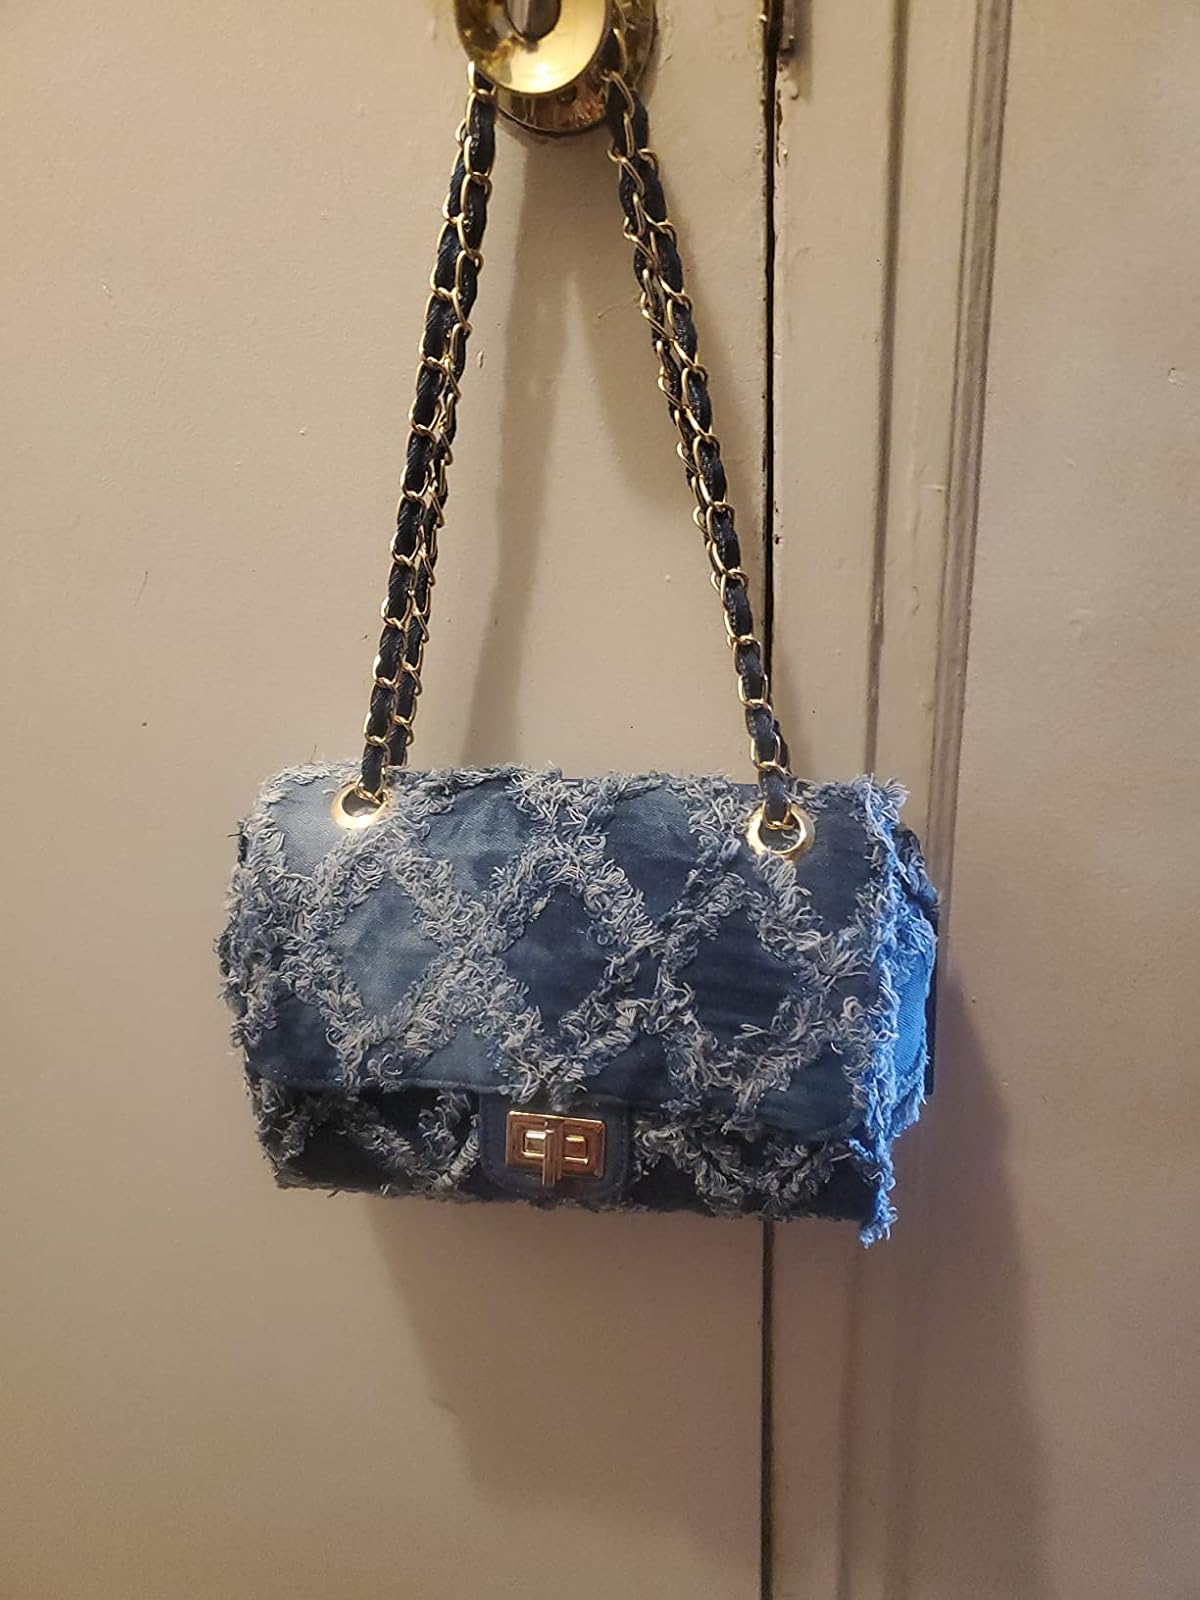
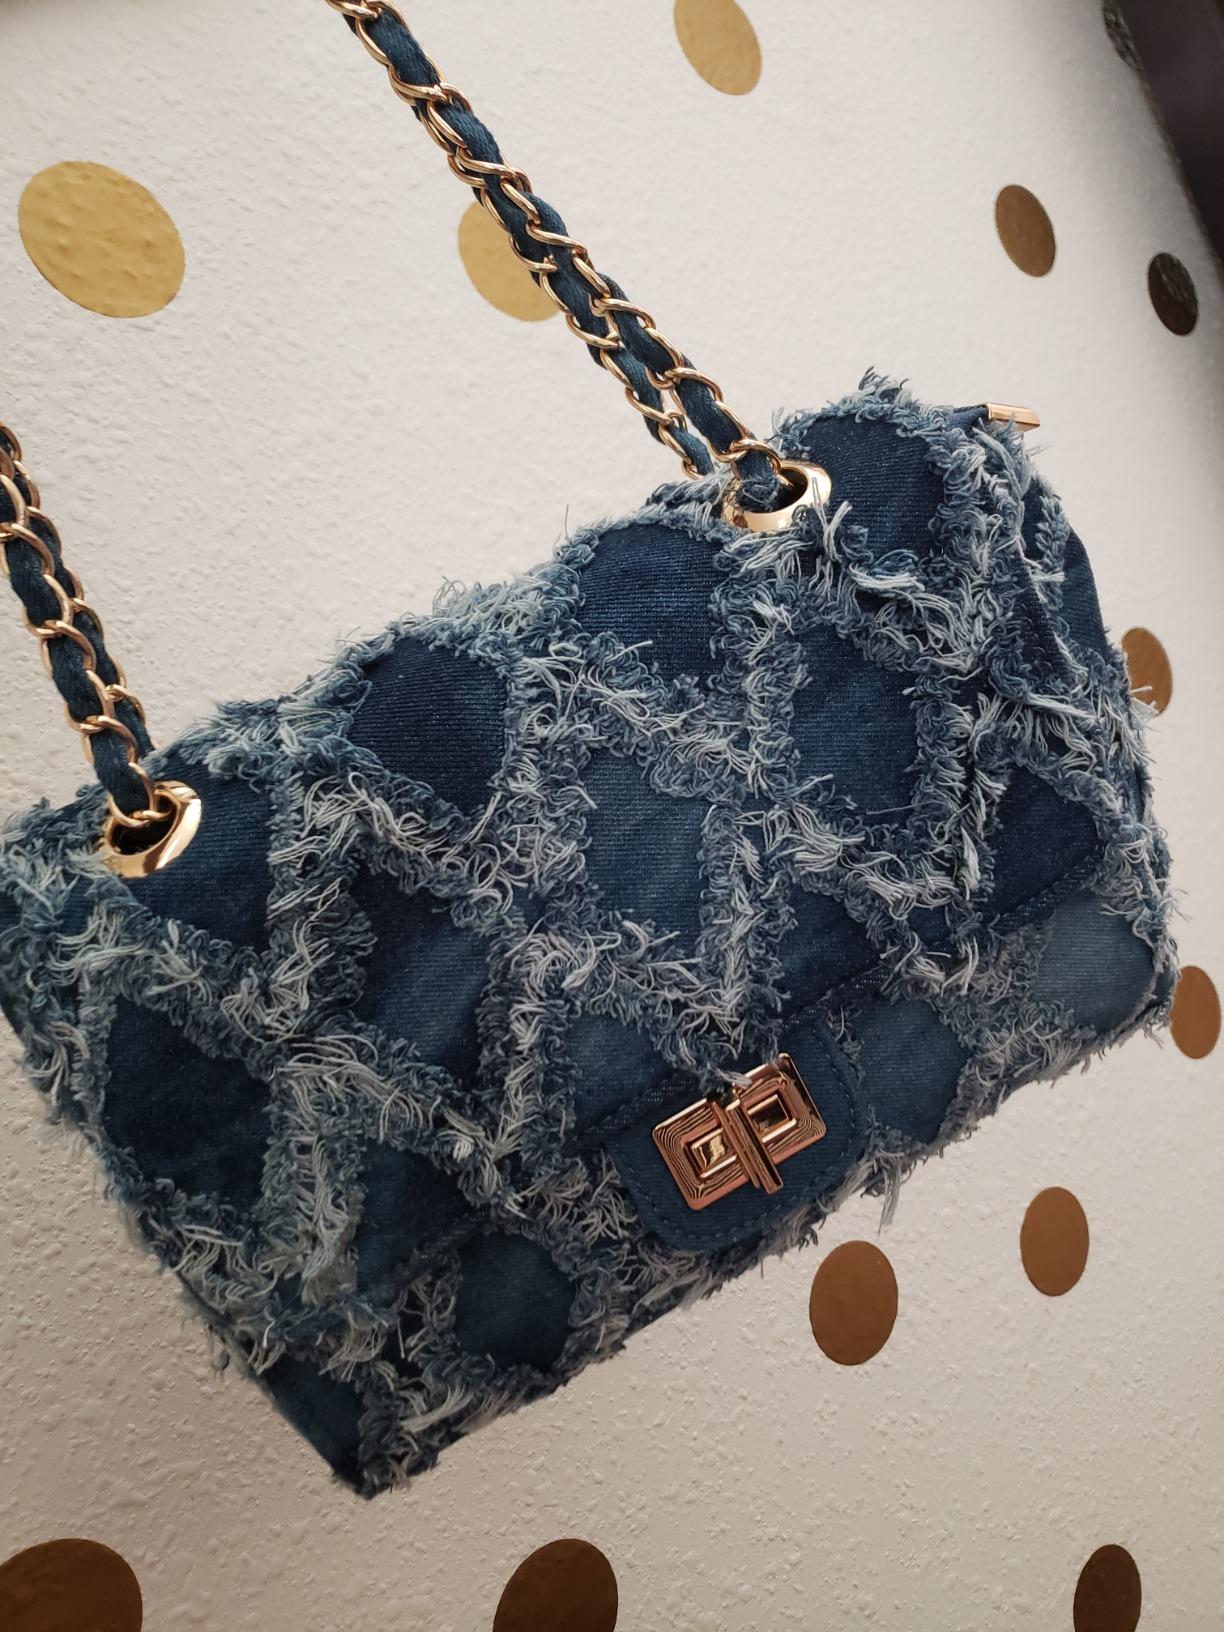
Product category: accessories_handbag
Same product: yes